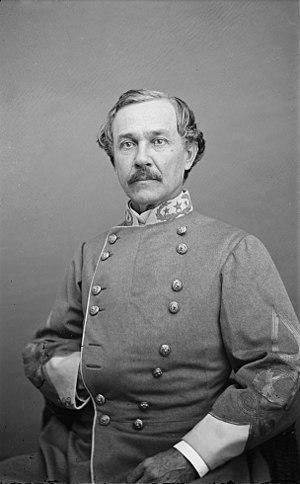
Les officiers généraux de l'armée des États confédérés sont les chefs militaires supérieurs des États confédérés pendant la guerre de Sécession de 1861 à 1865. Ils étaient souvent d’anciens officiers de l'armée des États-Unis avant la guerre de Sécession, tandis que les autres ont reçu le grade en fonction de leur mérite ou lorsque la nécessité le demandait. La plupart les généraux confédérés avaient besoin de la confirmation du Congrès confédéré, comme les futurs généraux des forces armées modernes des États-Unis.
Les Tredegar Iron Works sont des forges historiques de Richmond, la capitale de l’État de Virginie. Fondées en 1837, c'était dès 1860 le troisième plus gros centre sidérurgique des États-Unis. Au cours de la guerre de Sécession, elles constituèrent la principale usine de production de fonte et d’artillerie des États confédérés d'Amérique. Elles échappèrent à la destruction au cours de l’incendie de Richmond, et poursuivirent leur production jusqu'au milieu du XXᵉ siècle.
Joseph Reid Anderson est ingénieur civil américain, industriel, et soldat. Au cours de la guerre de Sécession, il sert comme général confédéré, et sa Tredegar Iron Company est une source importante de munitions et d'engins pour l'armée des États confédérés. Commençant comme une petite forge et une usine de laminage dans le milieu des années 1830, elle est une exploitation florissante en 1843, quand il la loue. Il achète finalement la société d'emblée en 1848, et transforme la Tredegar Iron Company avec force et de manière agressive en la plus grande et la plus significative usine sidérurgique du Sud. Lorsque la guerre de Sécession éclate, il entre dans l'armée en tant que brigadier général en 1861. Peu de temps après il est blessé, puis démissionne de l'armée retournant à la sidérurgie. C'est la principale et, pendant une grande partie de la guerre, la seule source de canons et de munitions de la Confédération, qui emploie près de 900 travailleurs, dont la plupart sont des esclaves. Son usine est confisquée par les États-Unis en 1865, mais elle lui est rendue en 1867, et il en reste le président jusqu'à sa mort.